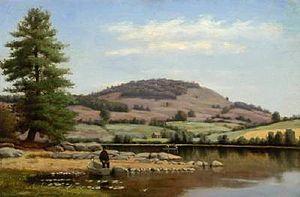
Alfred Ordway, né le 9 mars 1821 dans le quartier de Roxbury à Boston dans l'état du Massachusetts et décédé le 17 novembre 1897 à Melrose dans le même état, est un peintre américain, spécialisé dans la réalisation de portrait et la peinture de paysage. Il est connu pour être l'un des membres fondateurs du Boston Art Club et pour ces paysages des régions du Massachusetts, du New Hampshire et du Vermont.